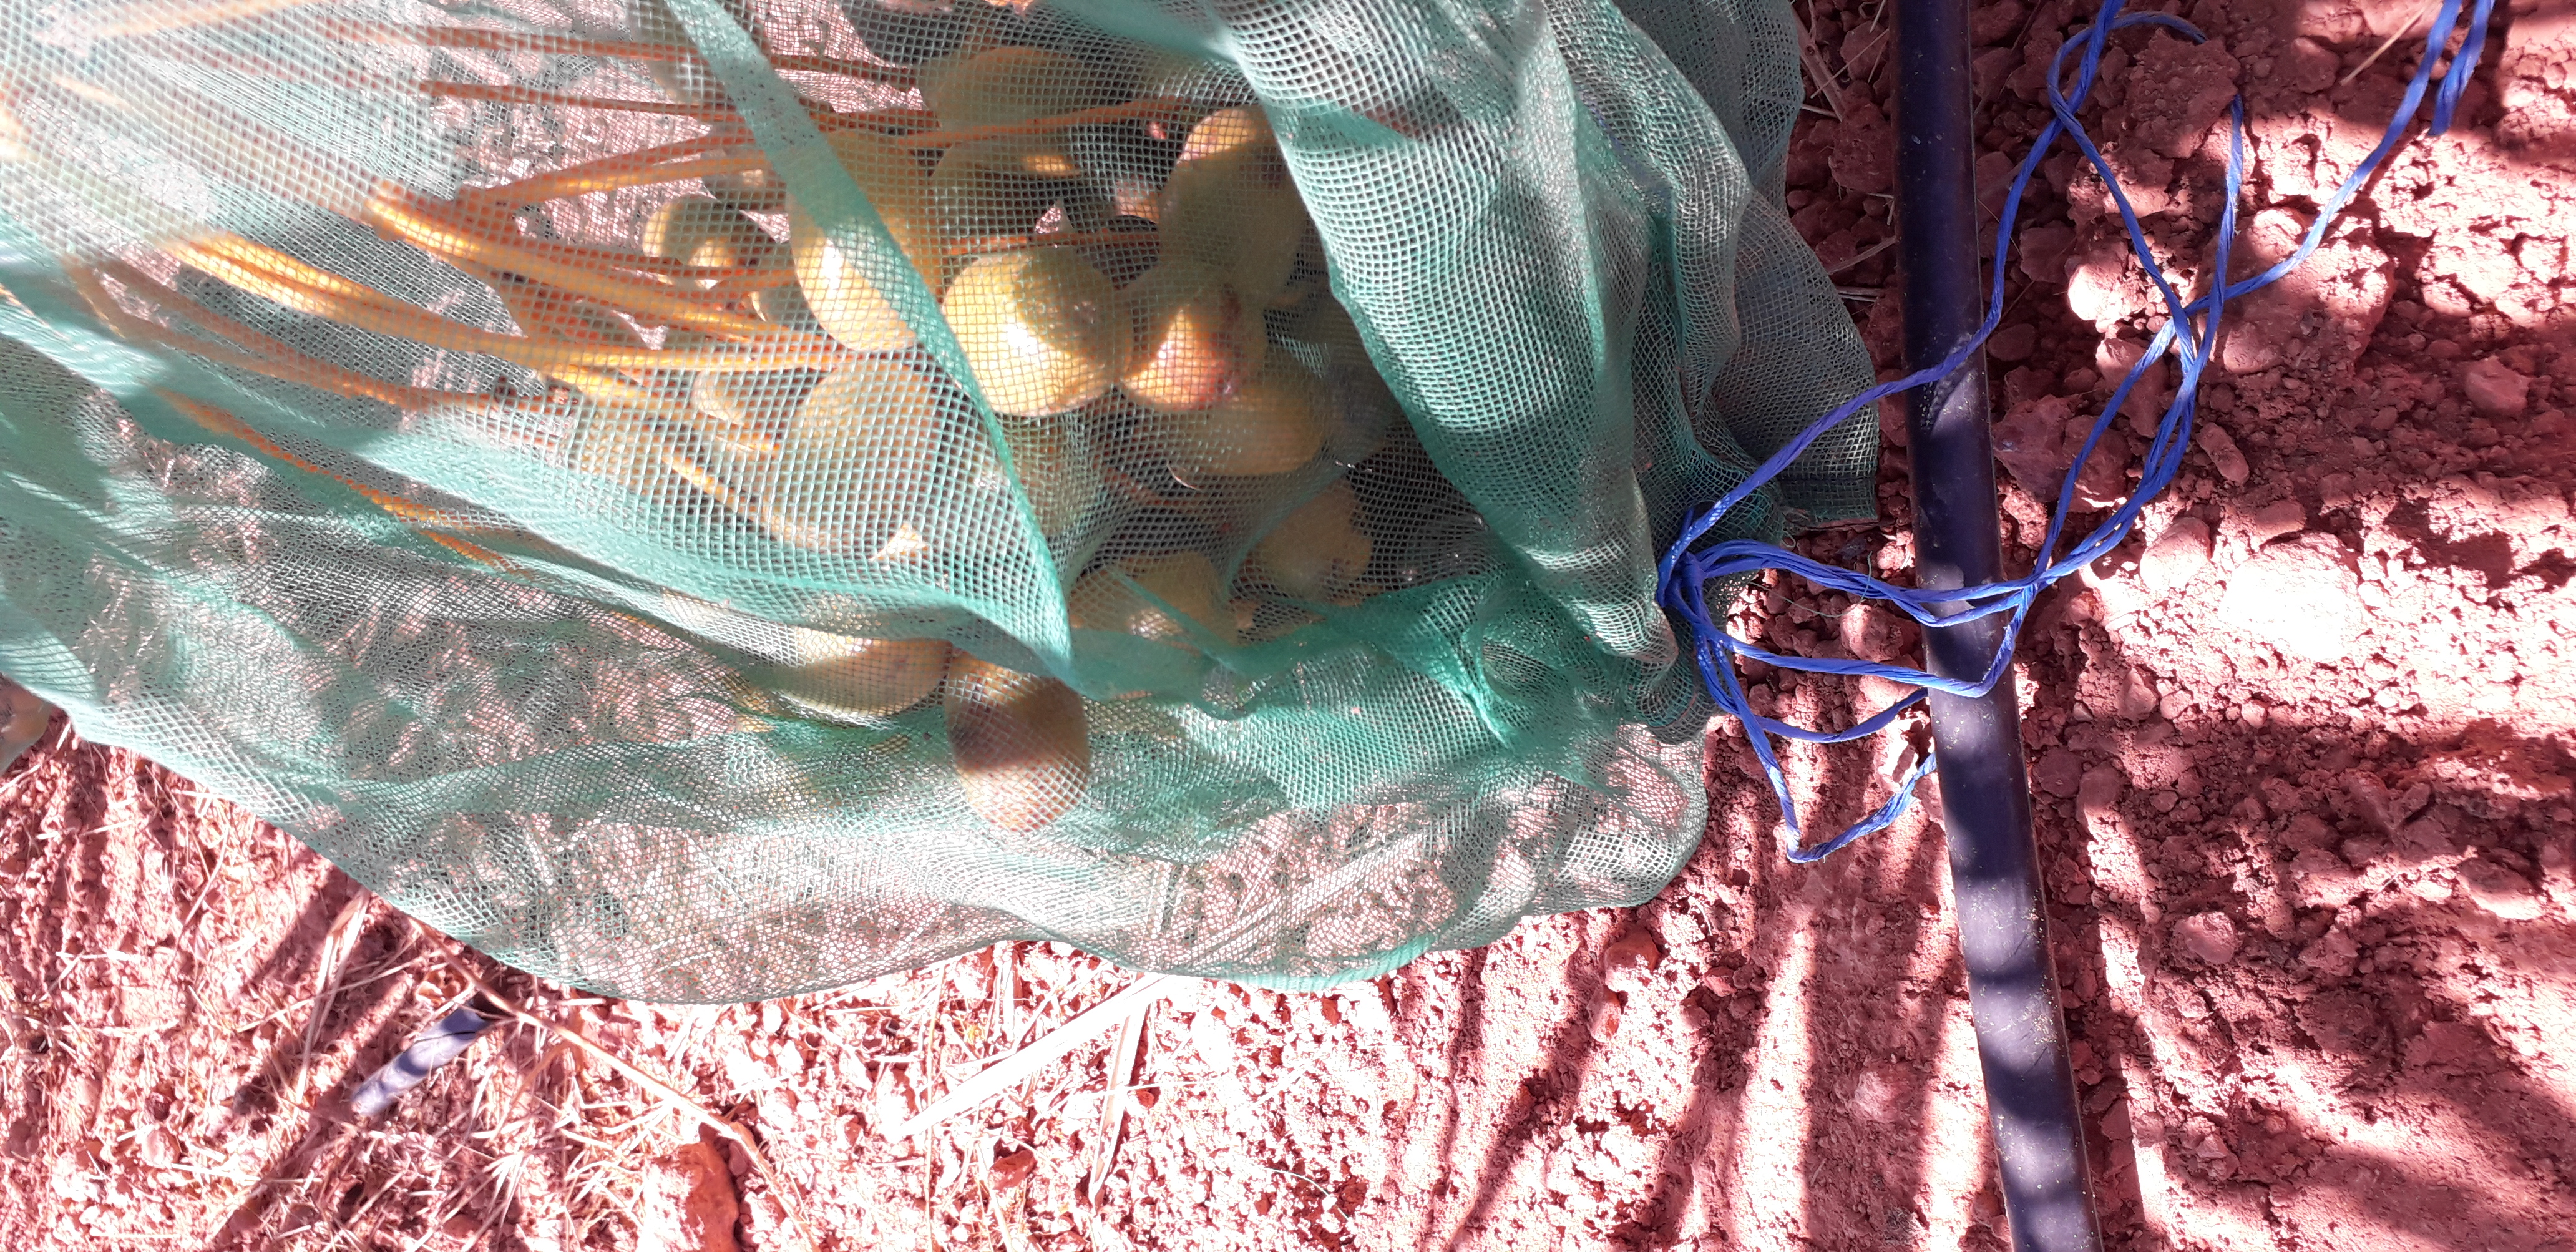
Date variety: Boufagous